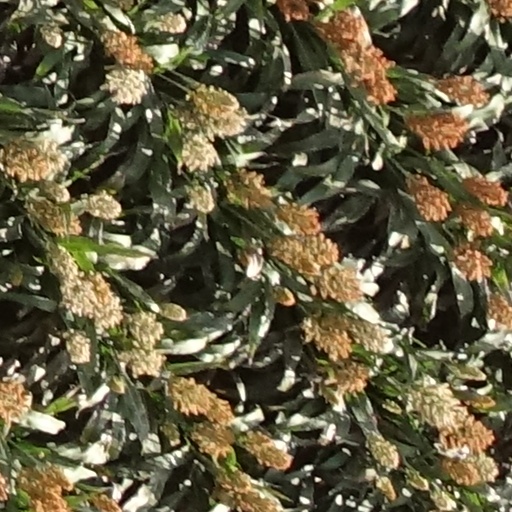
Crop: sorghum